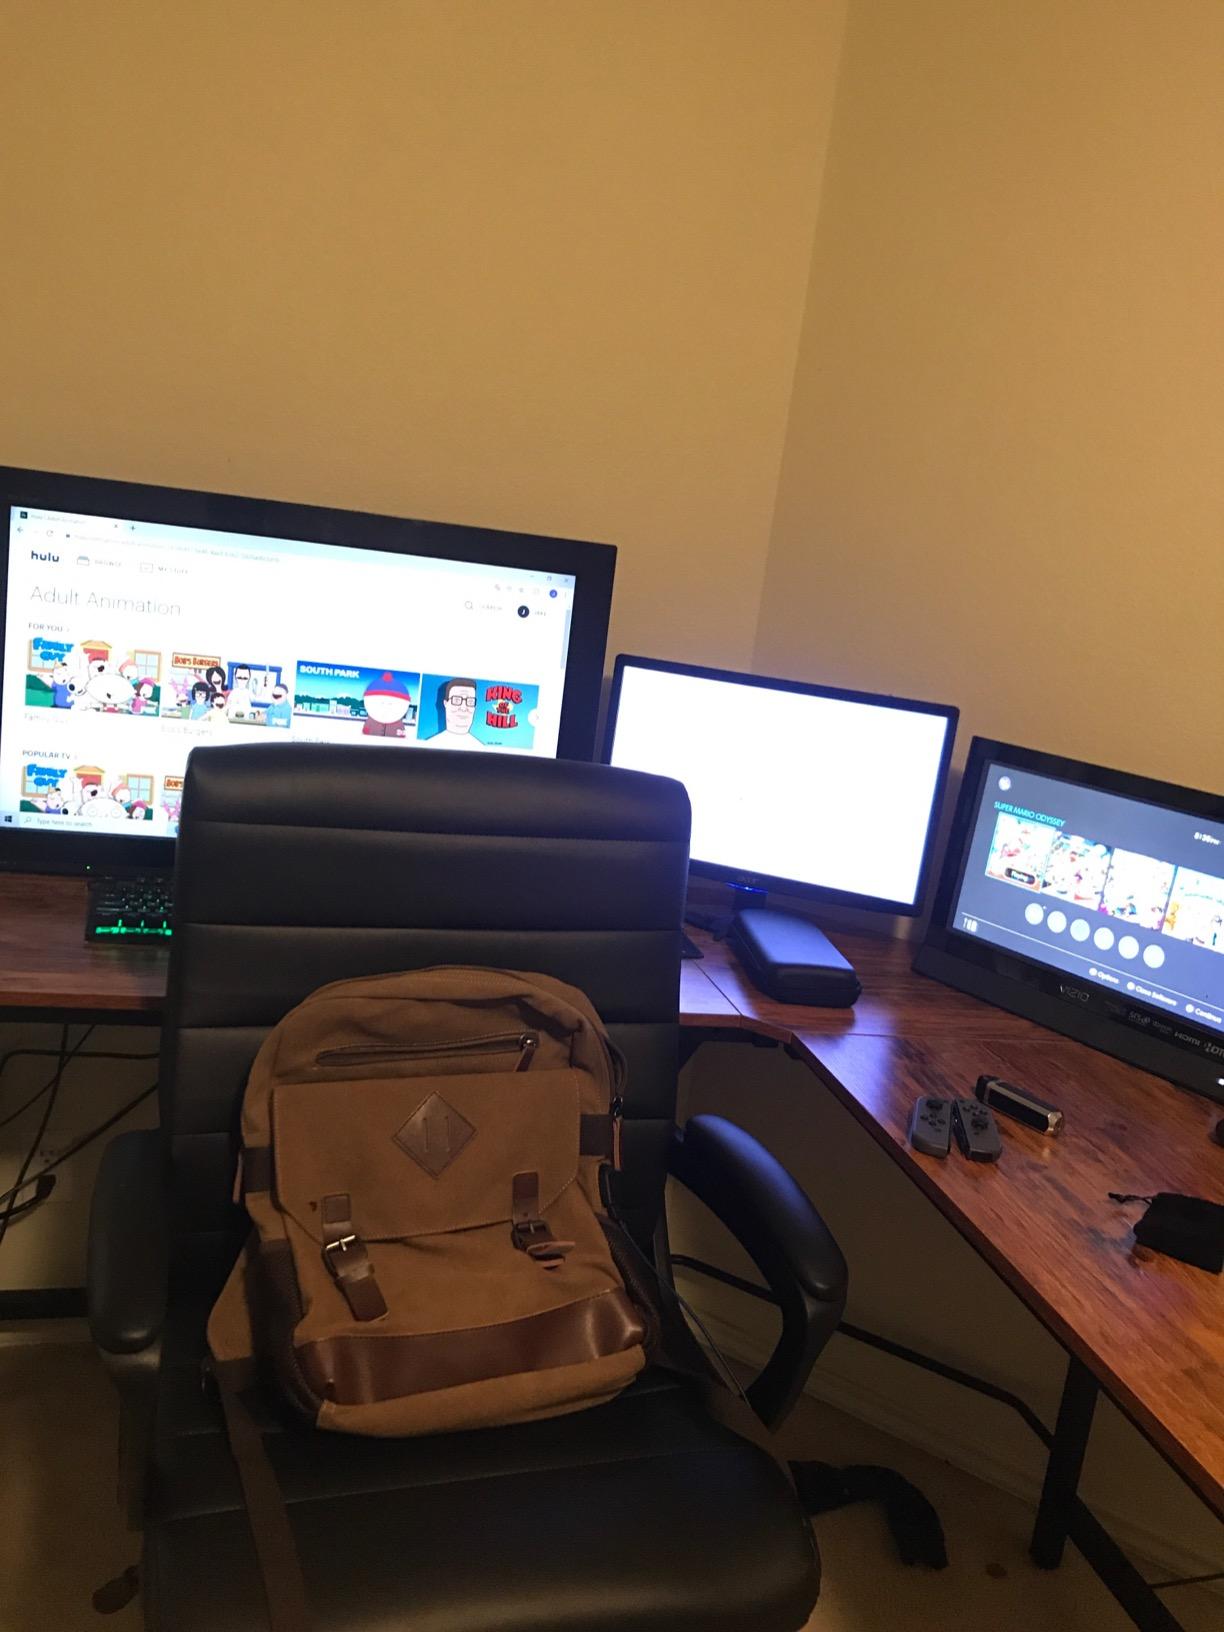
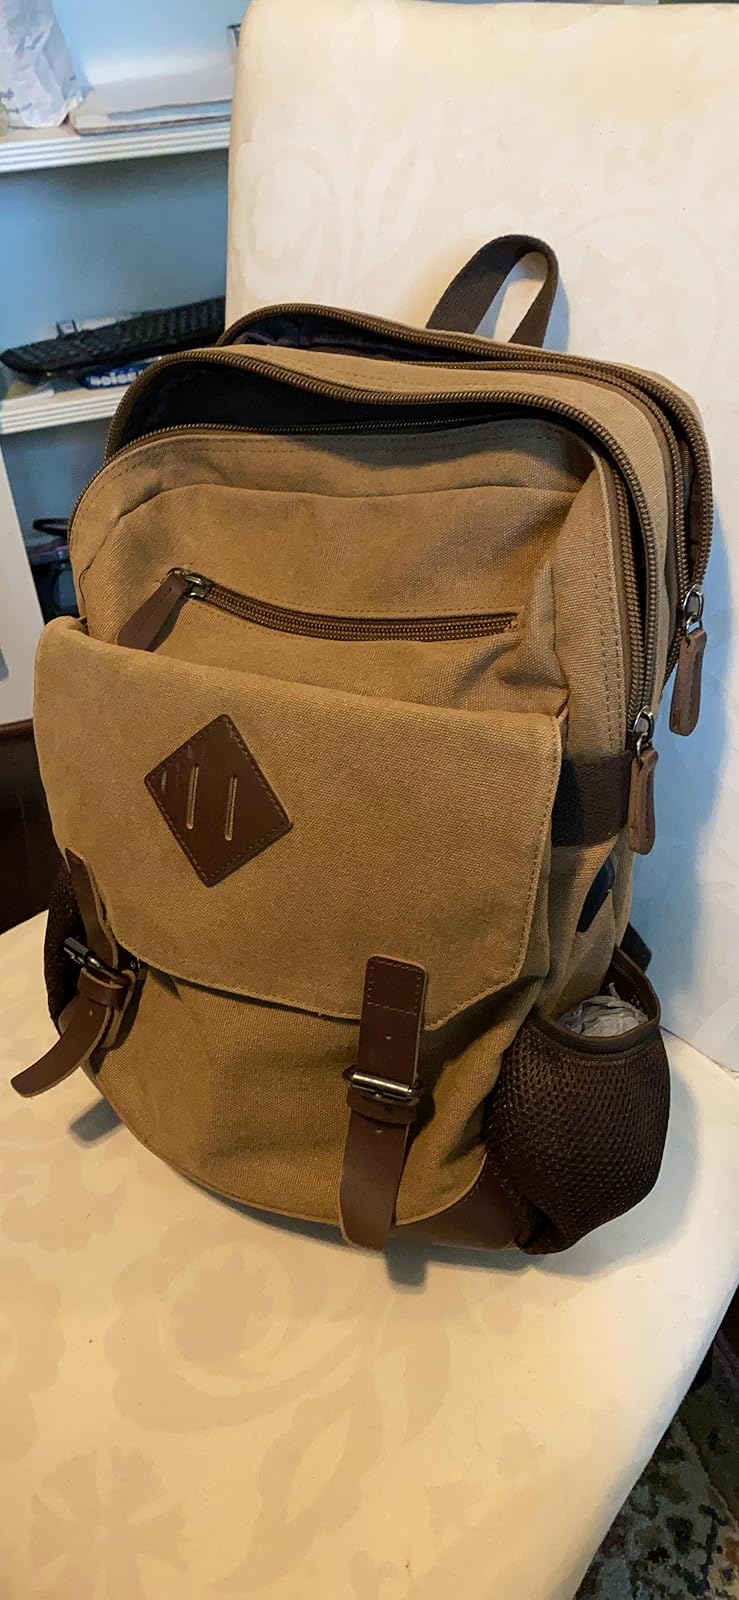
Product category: bag
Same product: yes